Zdzisław Łukaszkiewicz

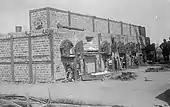
Majdanek crematoria upon liberation, inside an already dismantled building

Although his research was further revised by Holocaust scholars, Łukaszkiewicz was the first Polish scientist to challenge the evidence for the prosecution submitted in 1946 by the Soviets at the International Military Tribunal (IMT) at Nuremberg. The completely unrealistic estimate of 1.5 million people murdered at the Majdanek concentration camp was based on the theoretical capacity of Majdanek coke-fueled crematoria. This number claimed by the Soviet-led Special Commission was lowered by Łukaszkiewicz by over one million victims based on his own evidence, down to 360,000 which – at that particular time – constituted a challenge requiring a substantial amount of personal integrity.